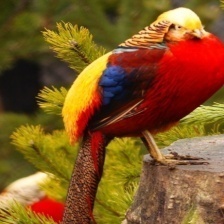
Species: GOLDEN PHEASANT
Scientific name: CHRYSOLOPHUS PICTUS